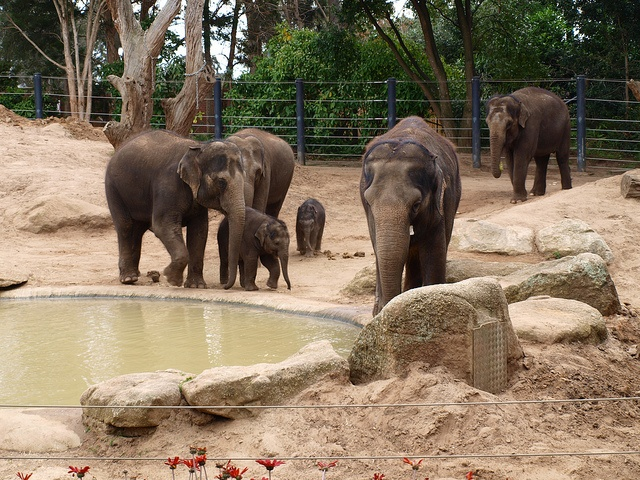
A herd of elephants standing around a watering hole.
A group of elephants gathered around their watering hole
A pack of elephants are standing by a pond.
There is a family of elephants standing in a pen
Elephants wander around by the small pond in their enclosure.